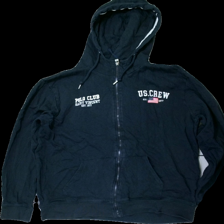
View: front
Type: Hoodie
Category: Men
Brand: Not in the list
Brand text on label: saint vincent
Colors: Blue, White
Material: 100% cotton
Pattern: Logo print
Cut: Regular
Size: XL
Season: All
Damage location: top center
Damage 2 location: middle center
Damage 3 location: bottom center
Price range: <50
Recommended usage: Export
Description: blå hoodie med dragkedja och logga fram, urtvättad
Comment: urtvättad